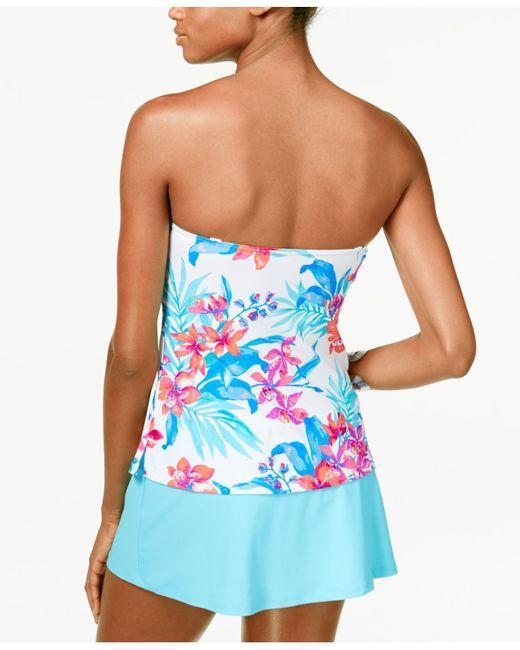
Top mit Blumendruck und blauem Rock